History of New York City (1978–present)

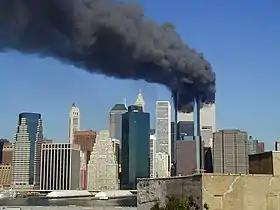
Lower Manhattan on September 11, 2001.

Hundreds of thousands of tons of toxic debris containing more than 2,500 contaminants, including known carcinogens, were spread across Lower Manhattan due to the collapse of the Twin Towers. Exposure to the toxins in the debris is alleged to have contributed to fatal or debilitating illnesses among people who were at ground zero. The Bush administration ordered the Environmental Protection Agency (EPA) to issue reassuring statements regarding air quality in the aftermath of the attacks, citing national security, but the EPA did not determine that air quality had returned to pre-September 11 levels until June 2002. Many other closings, evacuations, and cancellations followed the attack, either out of fear of further attacks or respect for the tragedy. Cleanup of the World Trade Center site was completed by the end of May 2002.